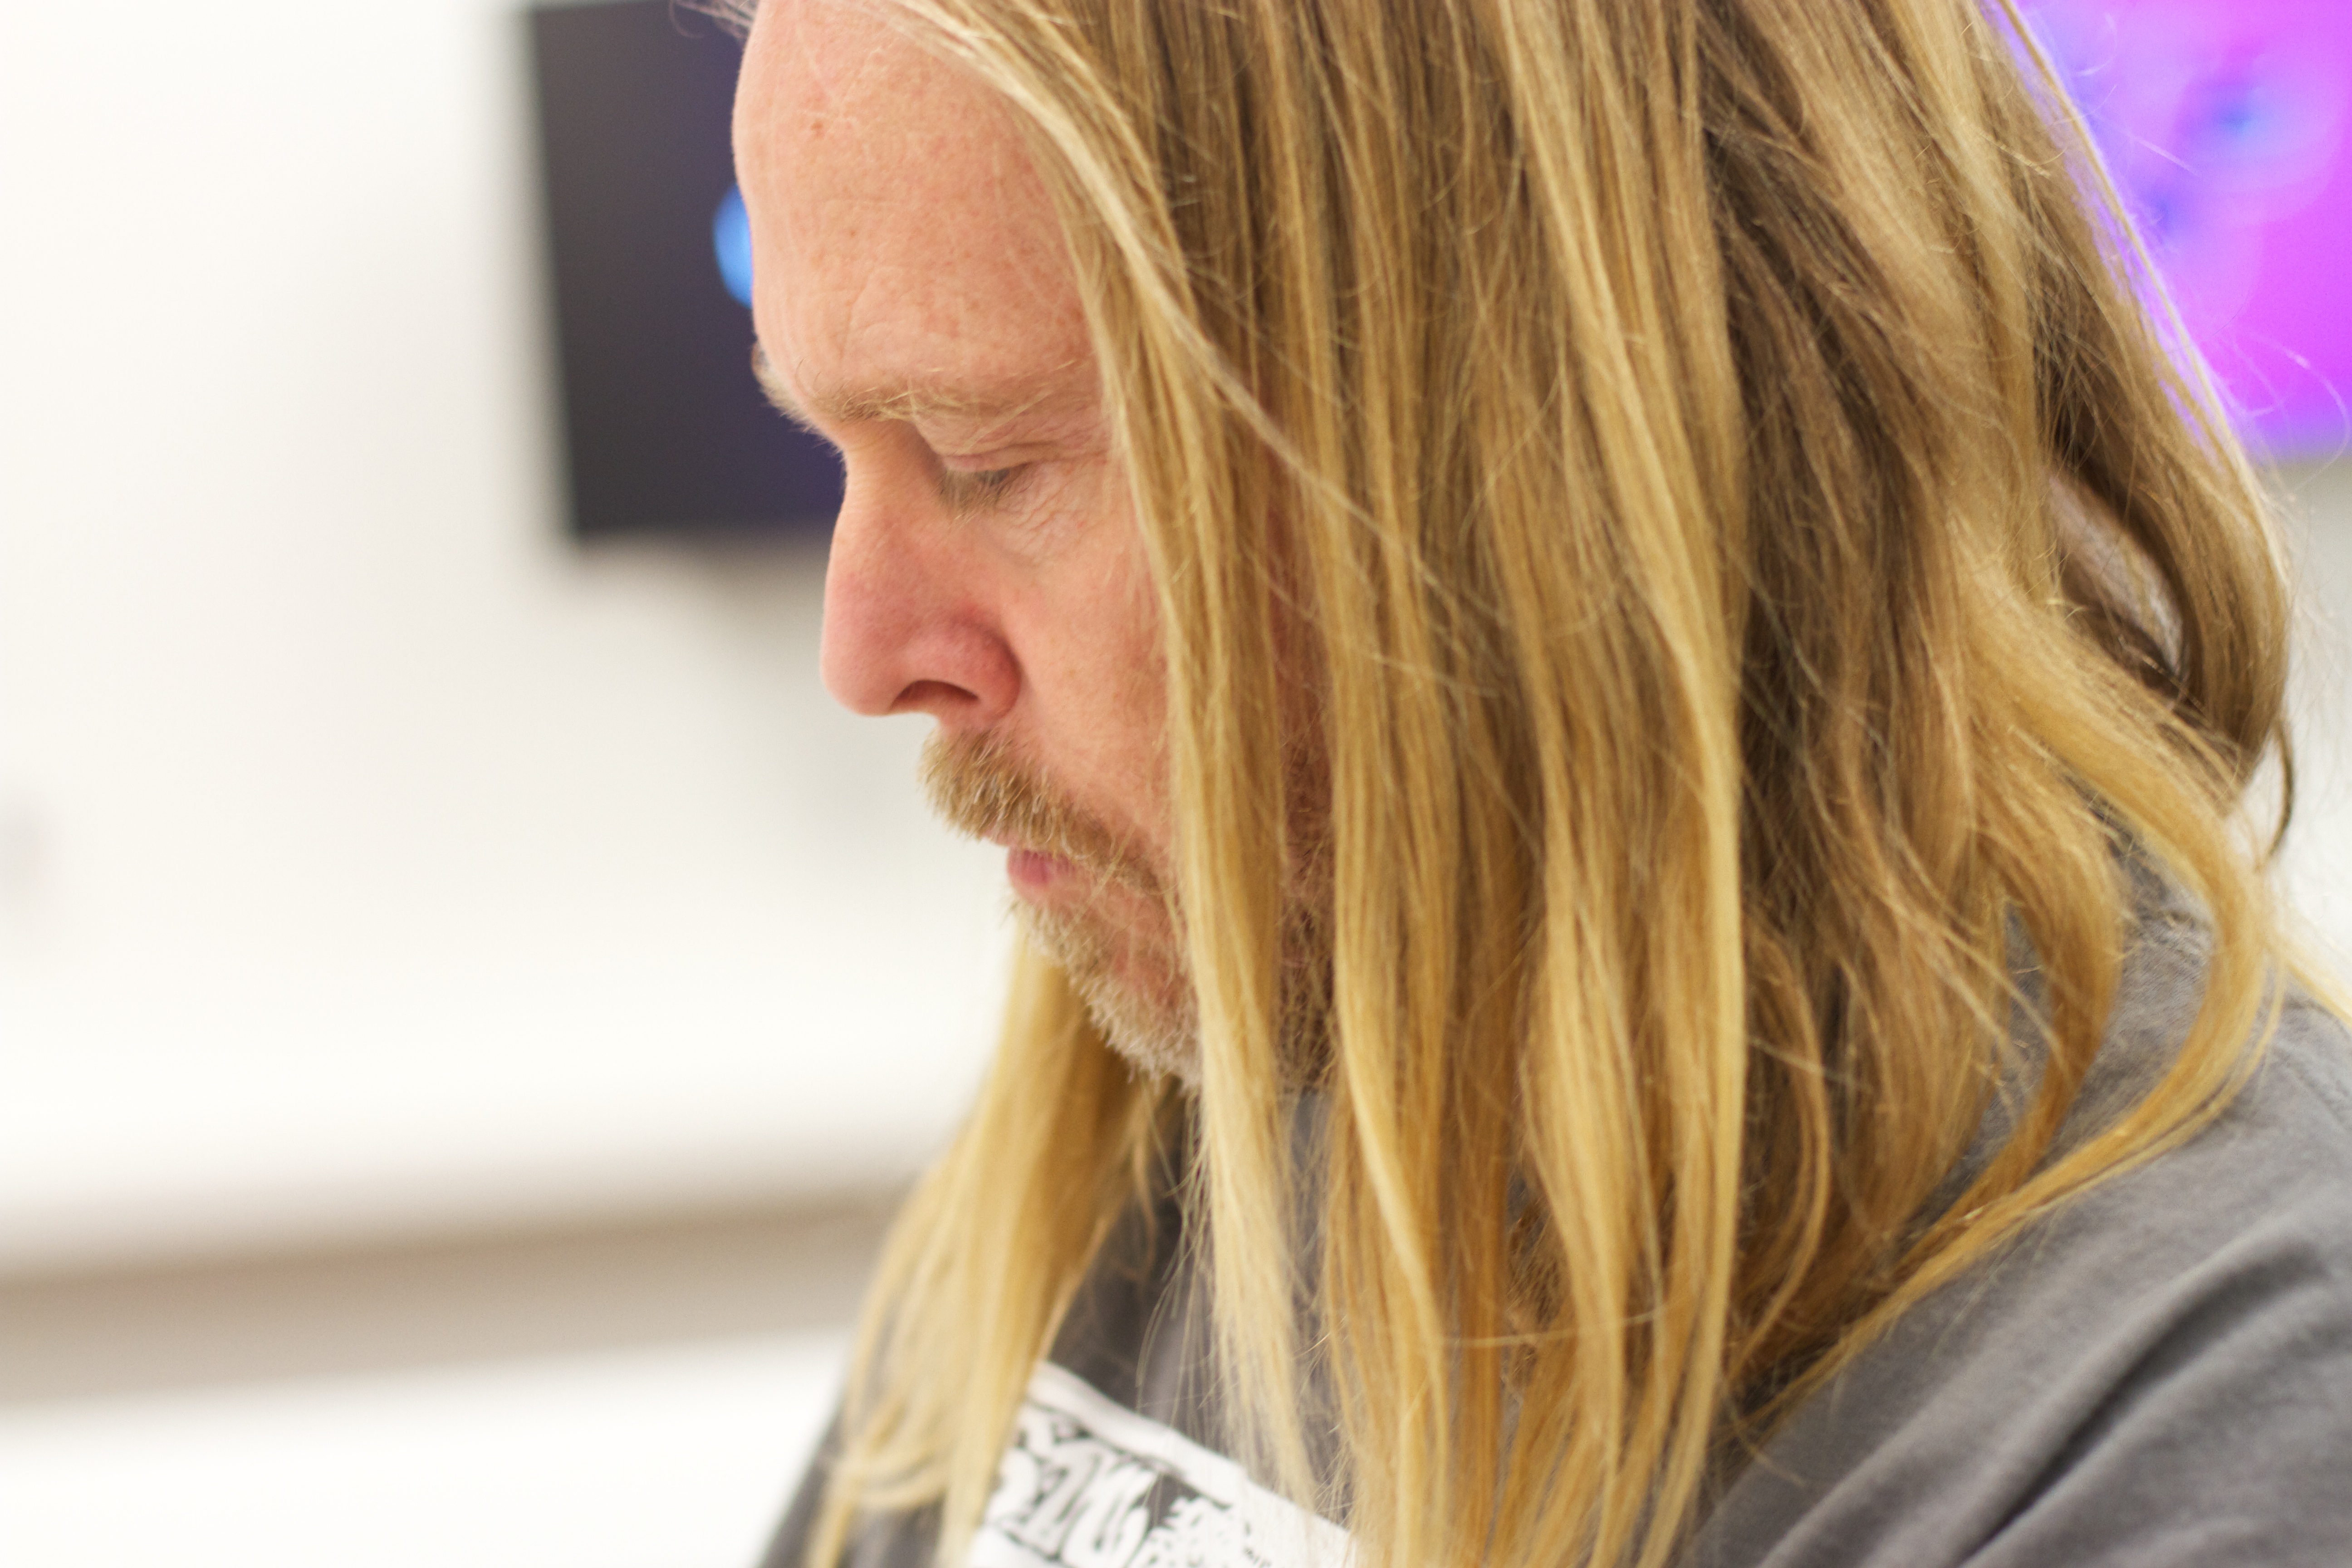
hand, person, hair, facial expression, hairstyle, long hair, close up, face, nose, eye, head, blond, brown hair, sense